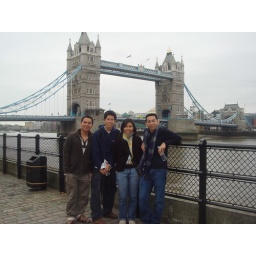
Finally we have a group photo with tower bridge in the background.